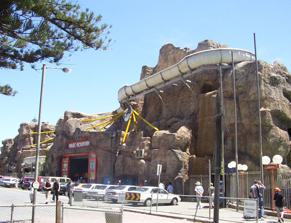
Building: Magic Mountain, Glenelg
Country: Australia
Year built: 1982
Former theme park in Adelaide, South Australia Magic Mountain Magic Mountain, iconic waterfall on the right (below cave) temporarily dry Location Colley Reserve, Glenelg, South Australia, Australia Coordinates 34°58′45″S 138°30′40″E / 34.9792°S 138.511°E / -34.9792; 138.511 Status Defunct Opened December 1982 Closed 18 July 2004 Owner City of Holdfast Bay Operating season Year-round Area 5,000 m 2 (54,000 sq ft) Attractions Water rides 4 Magic Mountain was a theme park in Glenelg , a beachside suburb of Adelaide , South Australia. It opened in December 1982 and closed on 18 July 2004. Magic Mountain was popular among the young and "young at heart", but had also been criticised for its design, which was likened to a "giant dog dropping". It was demolished amid controversy late in 2004 as part of the final stage of the Holdfast Shores development and replaced by The Beachouse in 2006. Operation Magic Mountain was popular more with locals than tourists , and especially with younger people. The main attraction of Magic Mountain was its four water slides , particularly during the hot Adelaide summers. (These were accessible on Level 2 of the facility. They were also the largest water slide setup in the southern hemisphere at the time.) Currency To reduce the risk of stolen money from customers (many children), Magic Mountain took a page from Disney's book and made their own tokens for all of the attractions in the buildings. No matter which machine, One Token equalled One Game. ( Dazzeland and Downtown also made their own tokens.) Each token was similar to Australian $1 coins, one side showing the Magic Mountain logo, surrounded by both "NO CASH VALUE" above and the year of use below. The other side either had a sponsor's logo (e.g.: Coca-Cola ) or "NO CASH VALUE" in big font around a logo shaped like South Australia labelled "SA" . Matching Magic Mountain tokens from 2002, with paid advertising Matching Magic Mountain tokens from 2002, without paid advertising Attractions GROUND FLOOR: Pinball machines (20+/- approx.) Titles included: Star Trek: The Next Generation The Addams Family (pinball) Doctor Who (pinball) The Twilight Zone (pinball) Back to the Future: The Pinball (pinball) Arcade Machines (35+/- approx.) Titles included: Teenage Mutant Ninja Turtles The Simpsons Fatal Fury Final Fight Golden Axe OutRun Rampage Air Hockey (3+/- approx.) A Carousel (1 - which has now been preserved) Mini-Golf Course (1) LEVEL 1: A Light-Rifle Wild West themed Shooting Gallery (1): A red sanded Old West desert plain area, red and white bullseye targets everywhere, one for each interactive target, doing comical actions when shot. For example, The Piano Player would jerk around then play a short tune on his piano. The Can - attached by a strong antenna-like wire to the ground - would fly up then back down again. Targets included: The Piano Player The Snake The Tin Can The Bottle Bumper Boats (1) Dodgem Cars (1) Sky Cycles (1) LEVEL 2: Water Slides (4) Closure and demolition Demolition of Magic Mountain was part of the second stage of the Holdfast Shores development, and was required in order to maintain the stipulated amount of open space. The plan, signed in 1997, included a profit-sharing agreement between the state government and the Holdfast Shores consortium, and a separate agreement concerning public infrastructure with the local government (the City of Holdfast Bay ). Stage 1 saw the construction of the marina, the Marina Pier and two apartment blocks. The second stage was construction of the Pier Hotel. Agreements changed before Stage 2 began. The state government withdrew from the now-considered risky hotel development and sold the land to the consortium. The plan also changed, with the separation of the hotel from the Platinum Apartments – the new plan became known as Stage 2B. Meanwhile, a public-opinion survey in the lead-up to the May 2003 local government elections caused the council to rethink its support of the new plan. Their new-found opposition to the proposed beachfront high-rise apartments focused on Magic Mountain as the one parcel of land within the project that was under their control. The council's campaign was ultimately unsuccessful and the development received Government approval in early 2004. Magic Mountain closed for the last time on 18 July 2004 and was demolished soon after. The new development included construction of The Beachouse , replacing Magic Mountain, which opened on 1 July 2006. The Beachouse The Beachouse family entertainment complex replaced Magic Mountain, located on the foreshore in Glenelg in Adelaide, South Australia . The five-story complex includes attractions such as waterslides, dodgem cars, bumper boats, mini golf, playcastle, train and arcade games. The historic carousel also stands at The Beachouse complex, having been fully restored and now a popular photo destination. The Beachouse also features a function room located on level 3, The Function at the Beachouse, which is hired for various events including weddings, birthdays, social events, corporate events and conferences. References